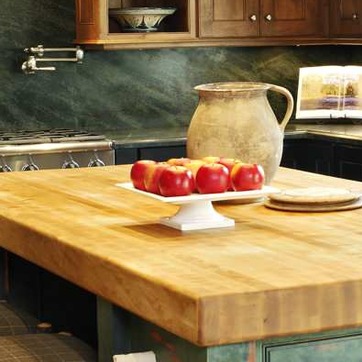
Material: food